Subaru Outback

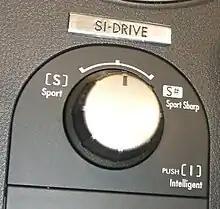
SI-Drive control knob (earlier version)

SI-Drive, or Subaru Intelligent-Drive, is standard equipment on all trim versions. It is a feature that enables three distinctly different modes of vehicle performance characteristics (identified as "Sport", "Sport Sharp", and "Intelligent") by regulating the engine control unit (ECU), the automatic transmission control unit (TCU, if equipped), and by fine-tuning the electronically controlled throttle. The SI-Drive control knob is installed on the center console between the heated front seat control switches. The "Intelligent" mode makes throttle response more gradual, and decreases maximum engine power by 10 percent. The "Sport" mode allows the engine to run at higher speeds and increases fuel efficiency by 5 percent in comparison to Subaru engines without the feature. The "Sport # (Sharp)" mode makes throttle response more abrupt and enables the automatic transmission to maintain higher RPMs within a given gear's range, and minimizes the electric power steering wheel effort. When the engine is started, the default setting is the "Sport" selection.